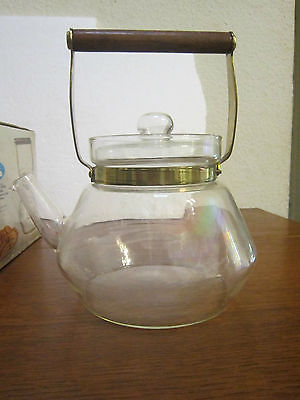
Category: kettle